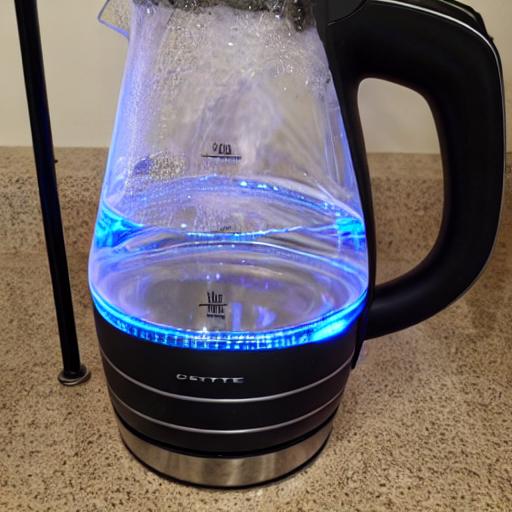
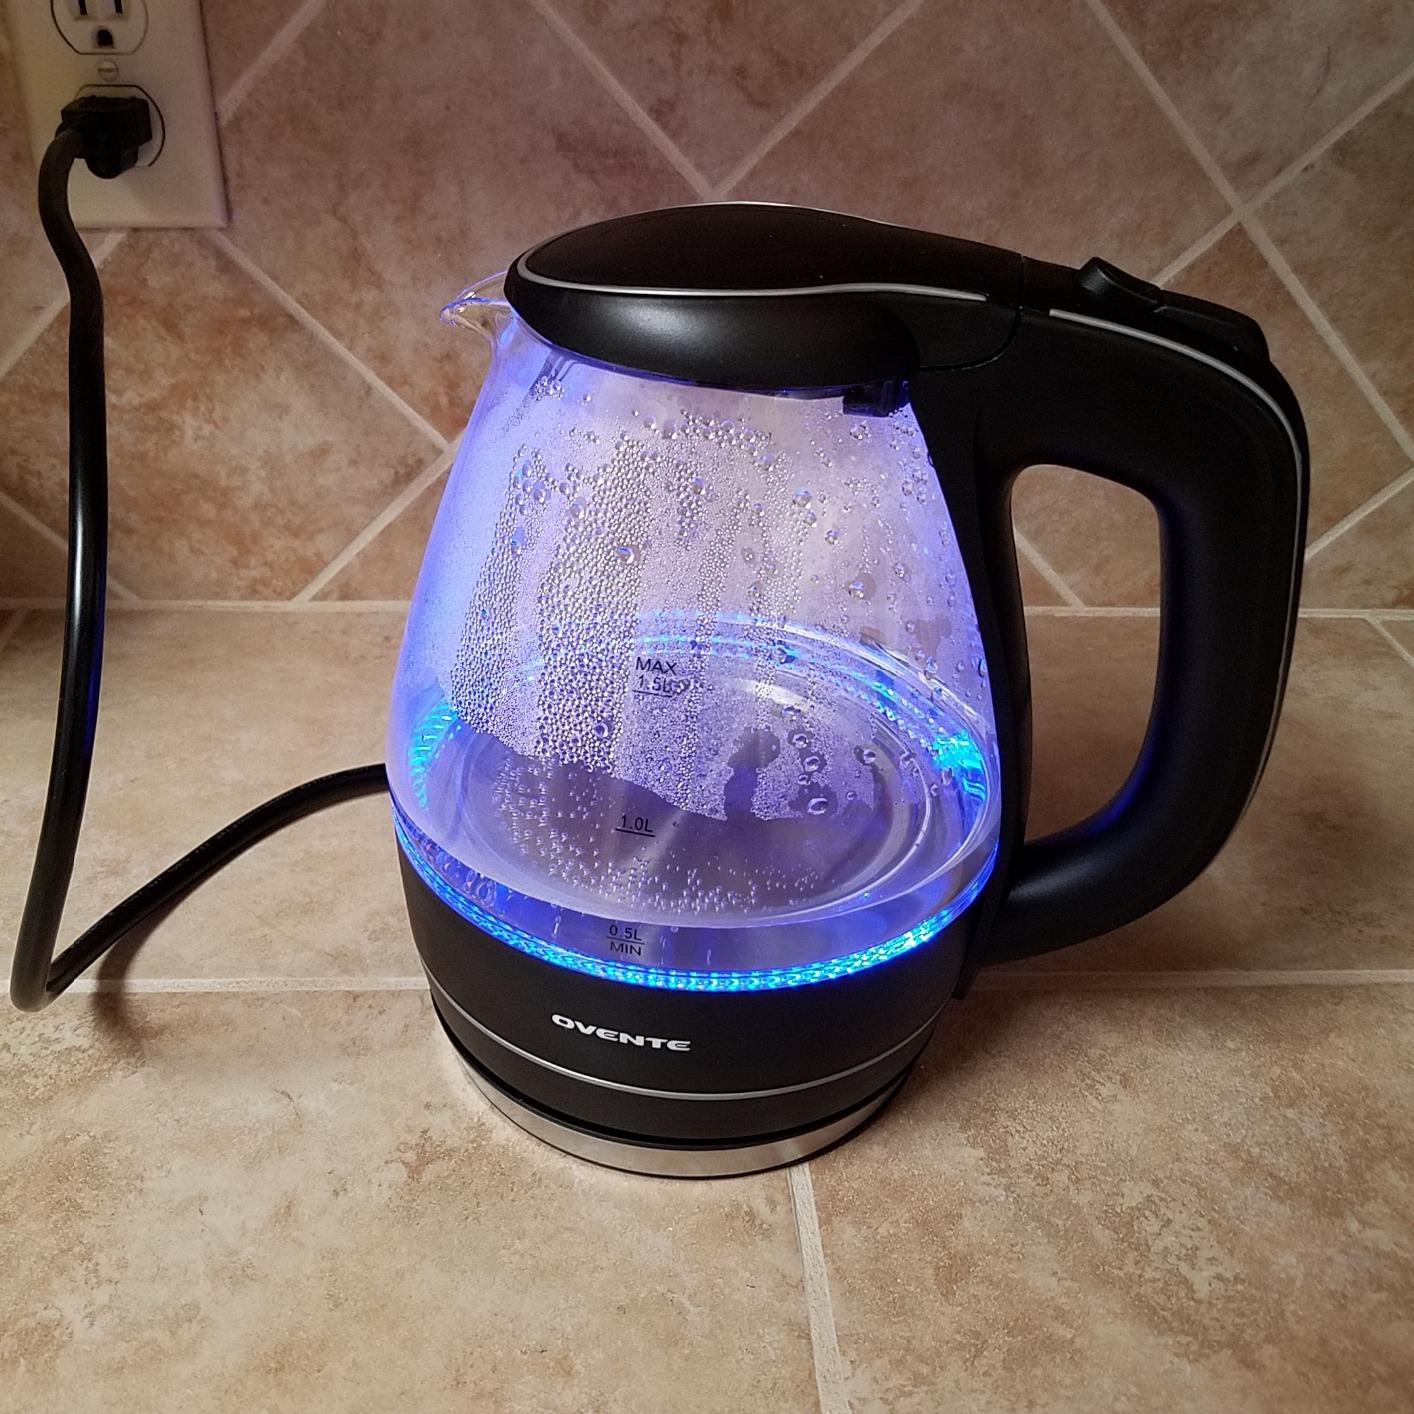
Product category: items_kettle
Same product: no